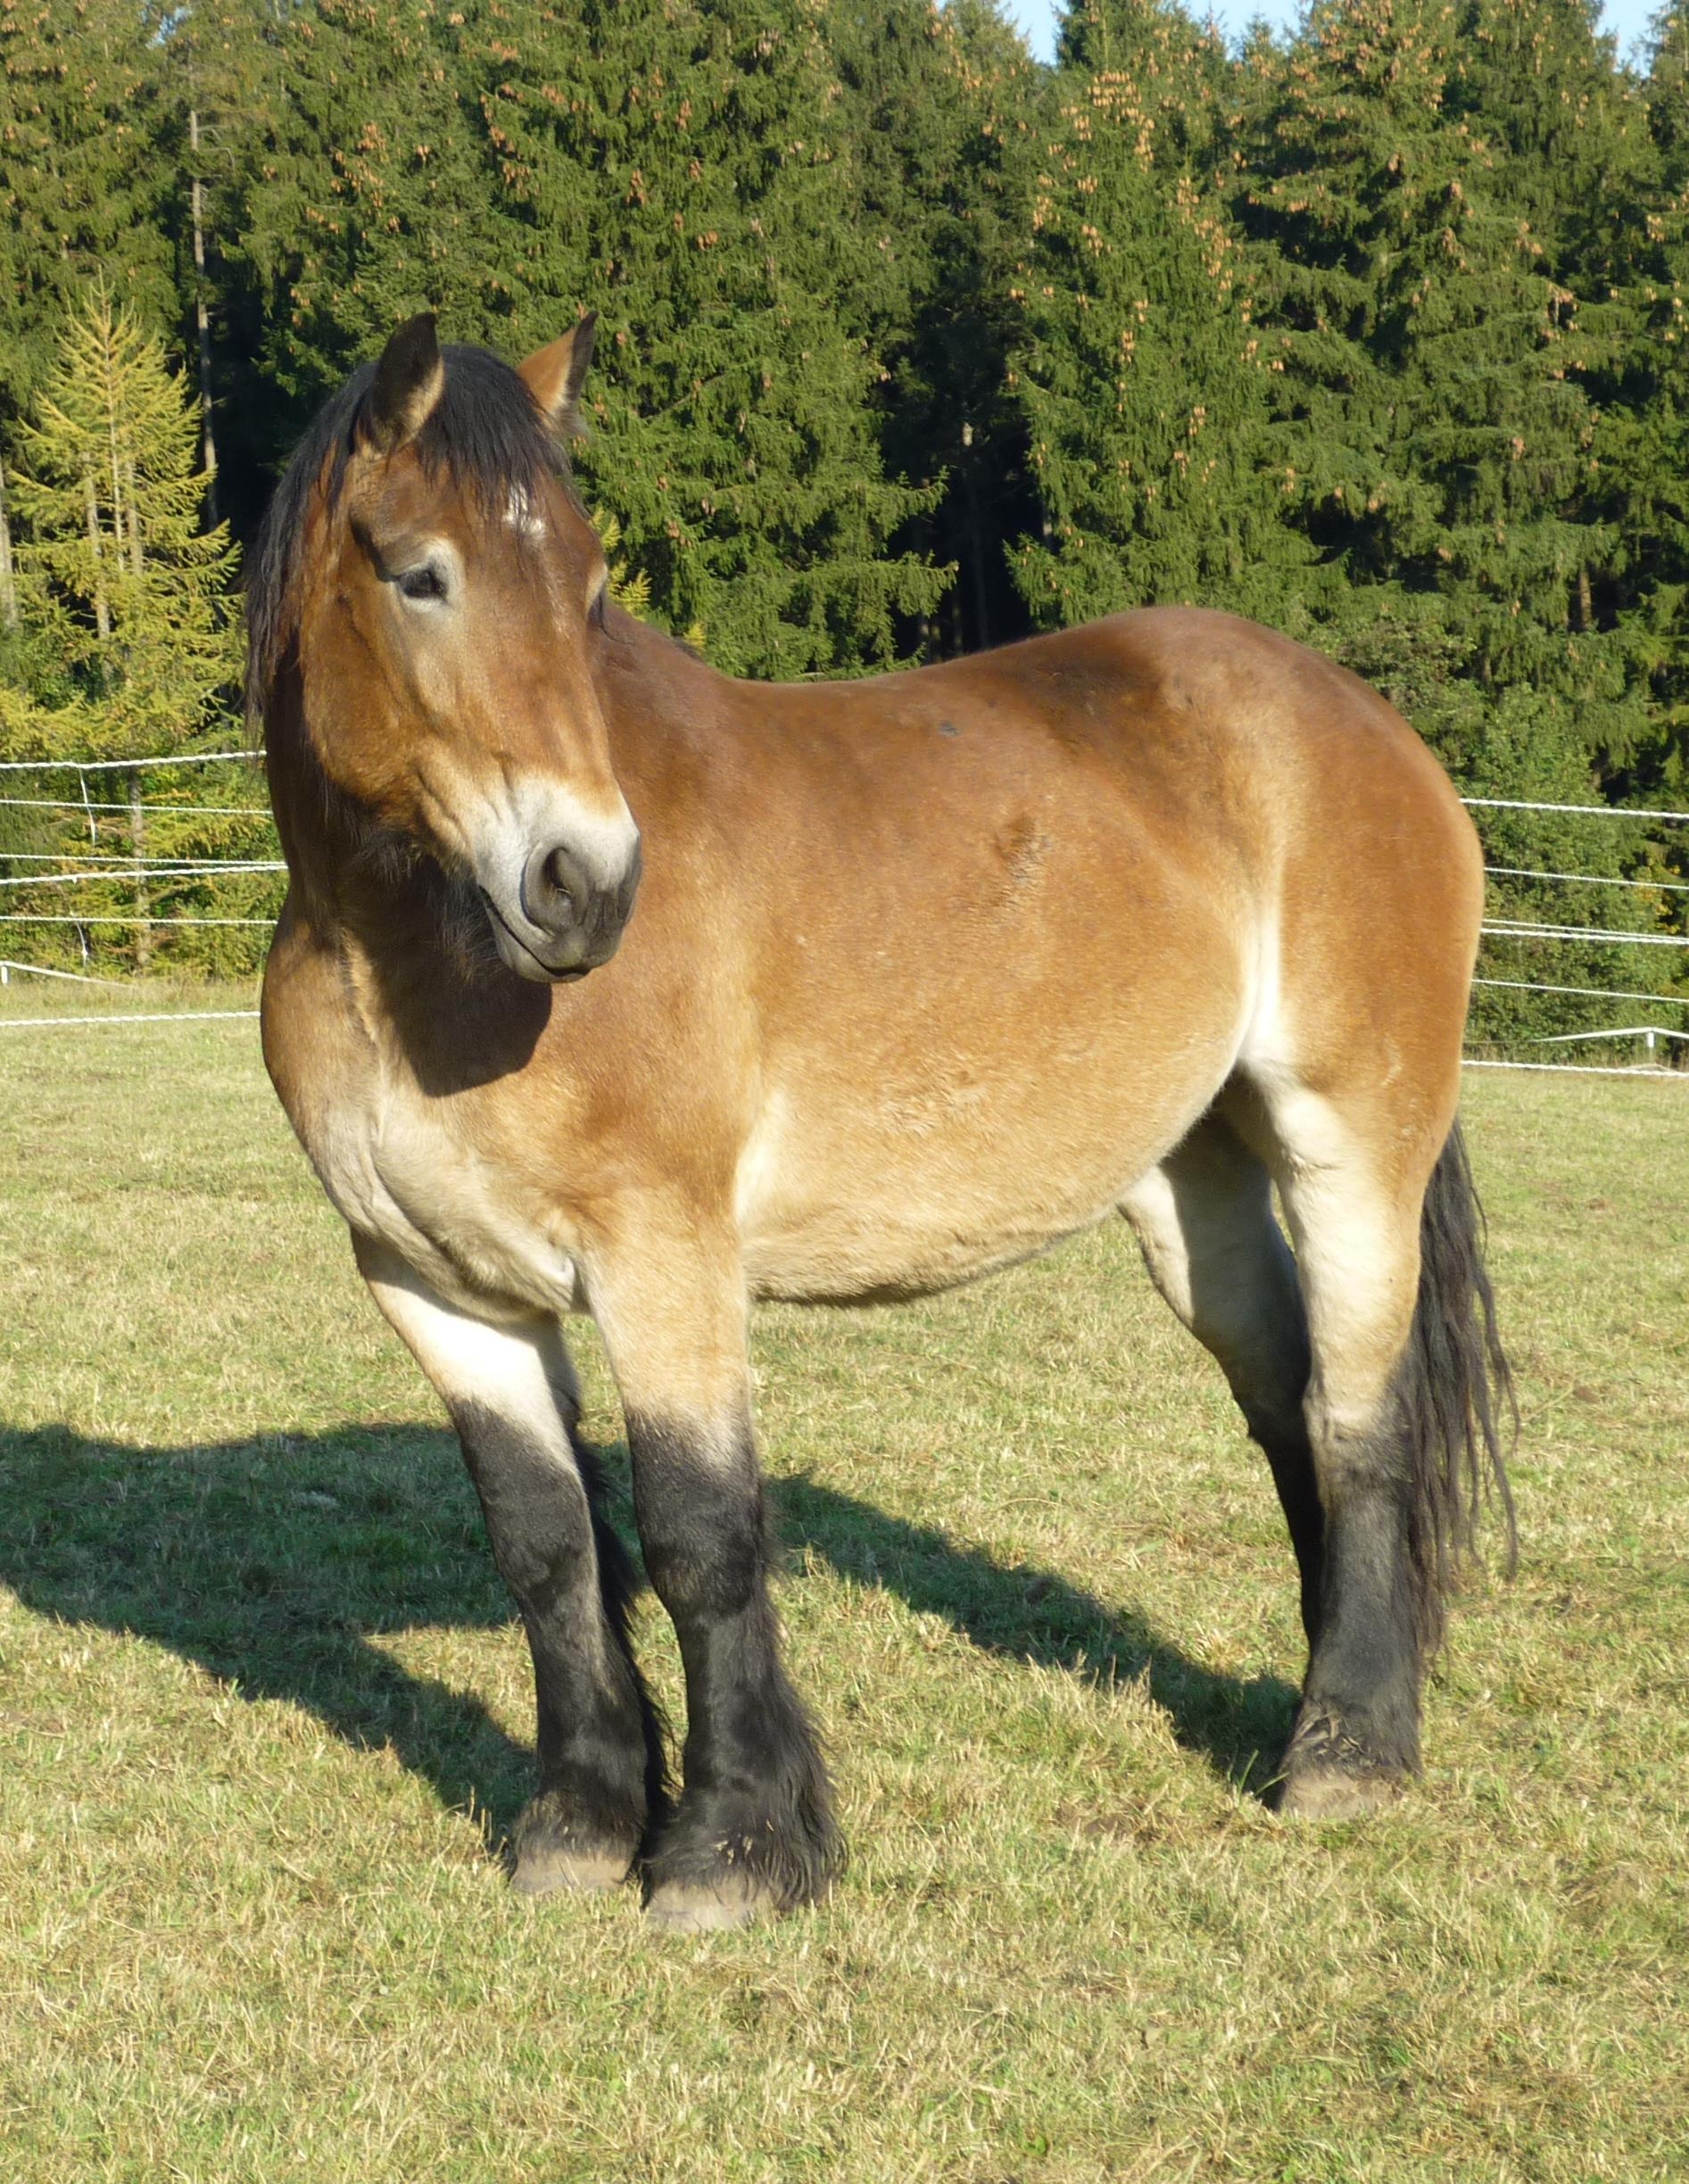
nature, forest, meadow, animal, pasture, grazing, horse, brown, mammal, stallion, mane, fauna, graze, trees, vertebrate, mare, foal, colt, kaltblut, workhorse, pack animal, horse like mammal, mustang horse